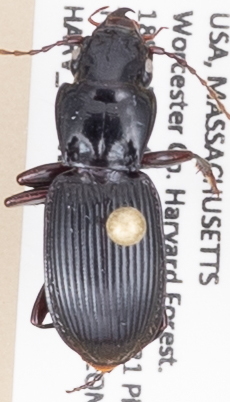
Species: Pterostichus rostratus
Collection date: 2018-07-03
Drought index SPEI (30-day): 0.2
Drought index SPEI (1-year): -0.172
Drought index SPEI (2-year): -0.446